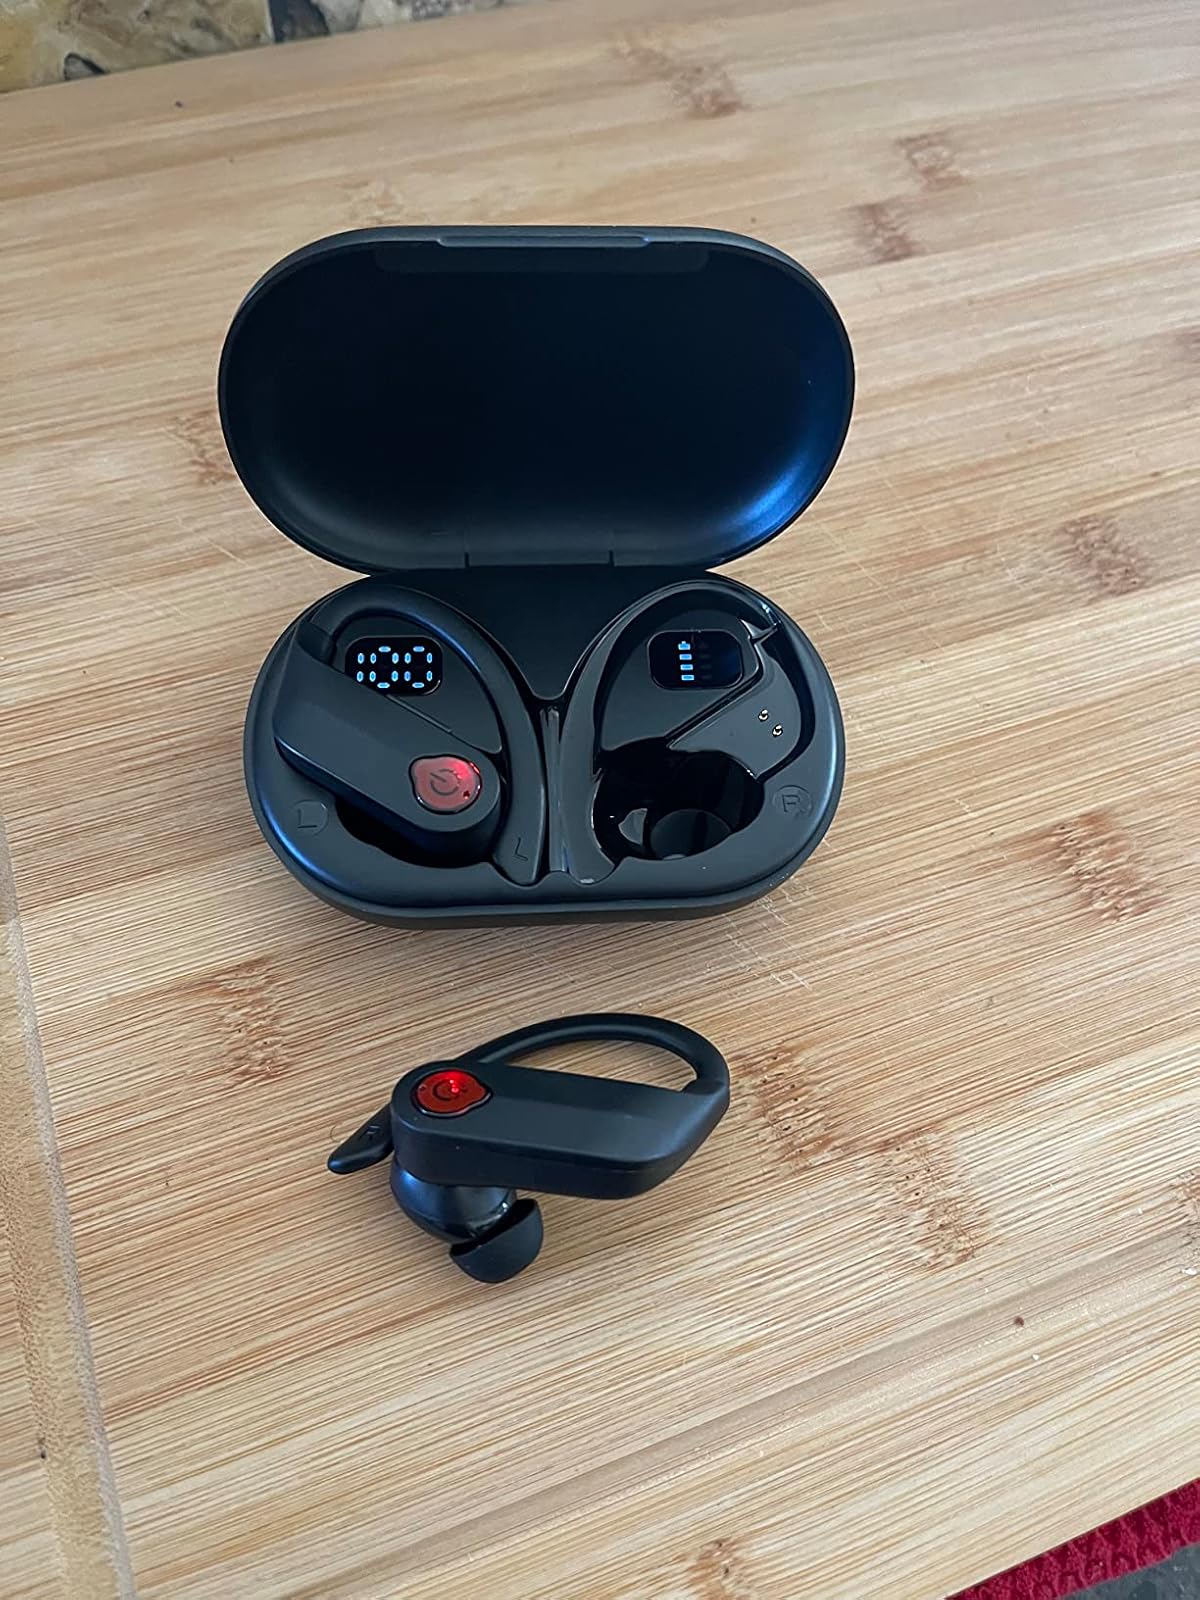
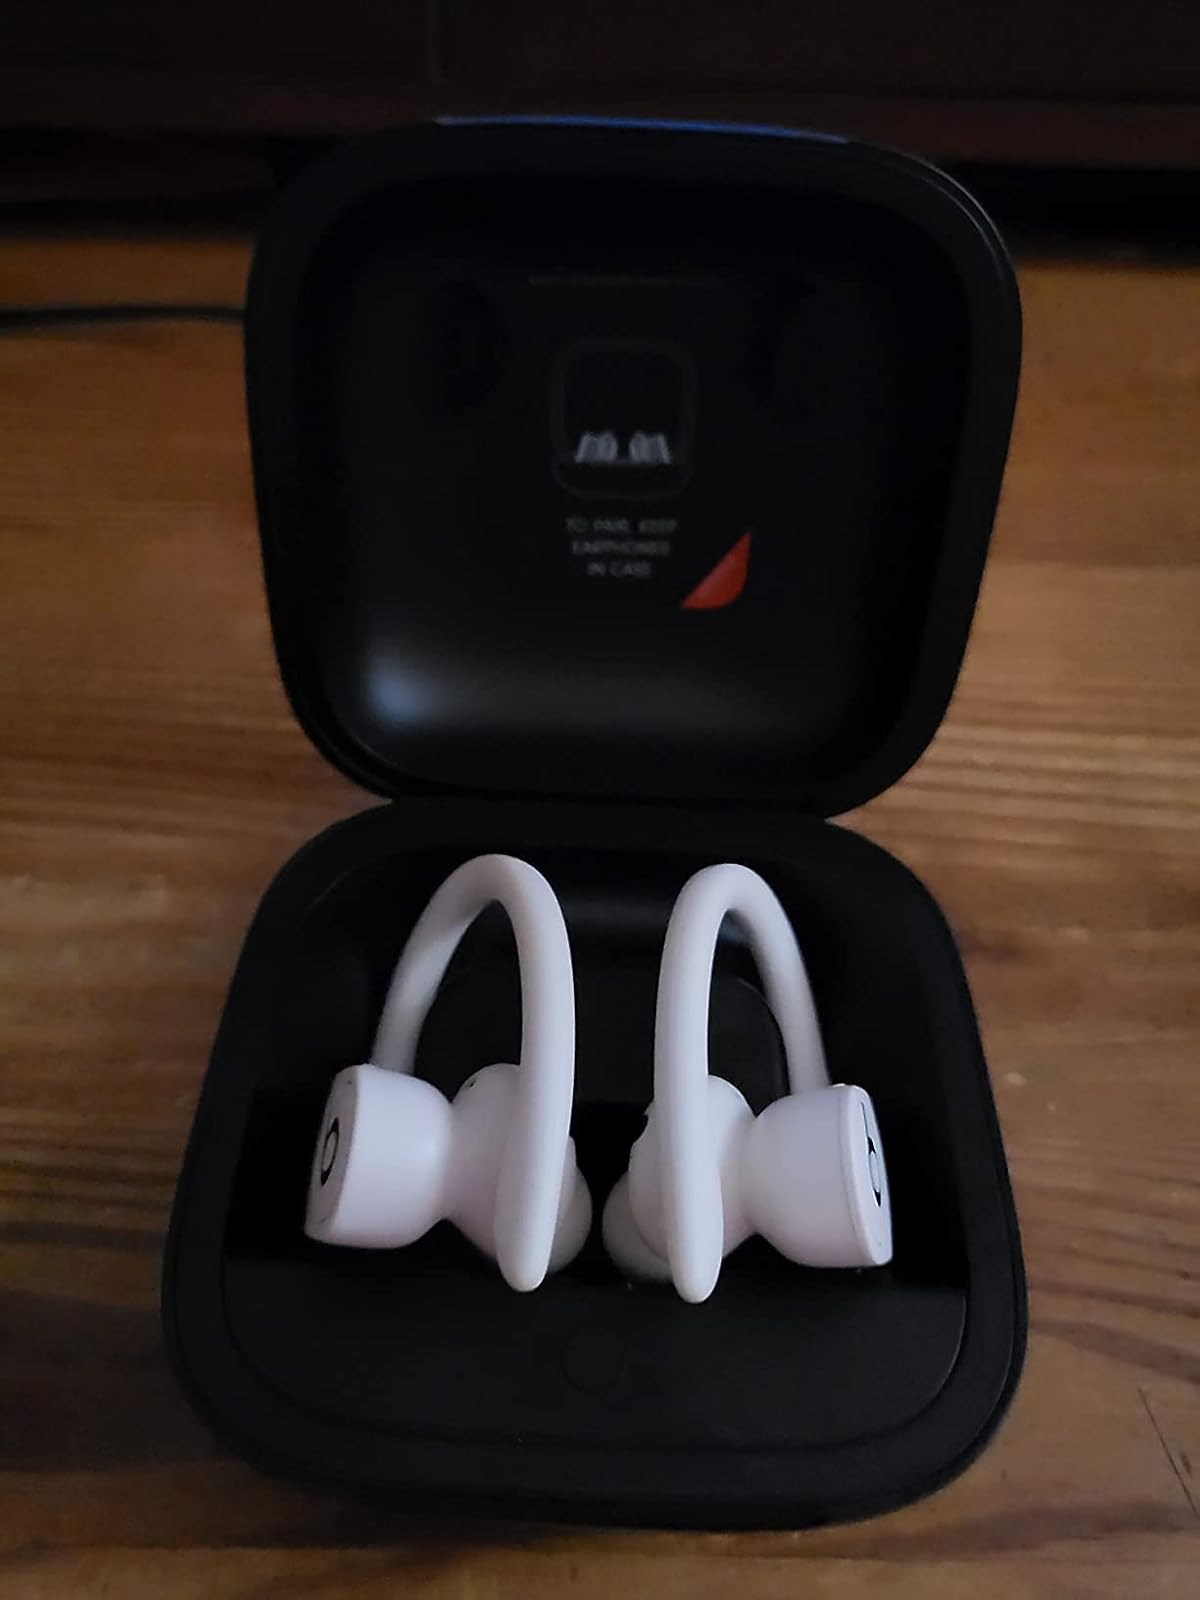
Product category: earbuds
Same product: no